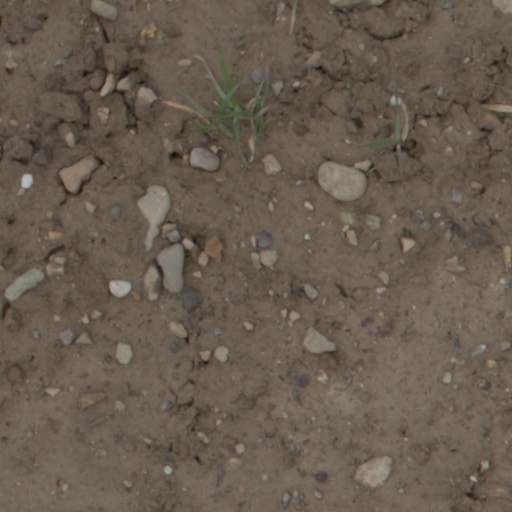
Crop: wheat